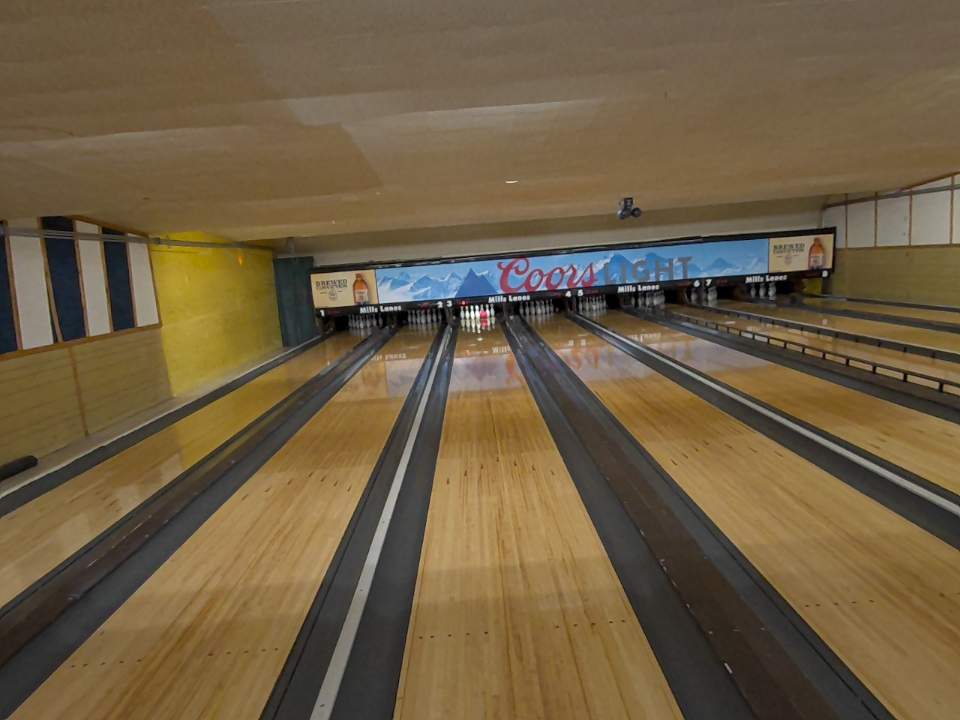
Object: bowling_ball